Jim Peele

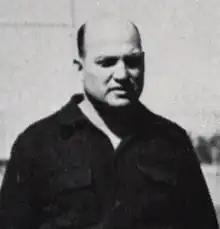

James E. Peele (June 12, 1907 – October 17, 1976) was an American football player, coach of football and baseball, and college athletics administrator. He served as the head football coach at the University at Buffalo from 1936 to 1947, compiling a record of 38–34–1. Peele was also the head baseball coach at Buffalo in 1949 and from 1952 to 1967, tallying a mark of 177–66. A native of Staunton, Illinois, Peele played college football as a quarterback at Purdue University. He came to Buffalo 1934 as an assistant football coach under George Van Bibber and succeeded him as head football coach and athletic director in 1936. Peele remained athletic director until 1969. He died on October 17, 1976, in Buffalo, New York.